Saseongam

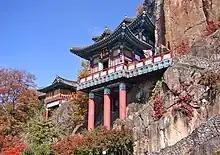
Main Hall - Saseongam (hermitage)

Saseongam is a Buddhist hermitage located in Gurye County on Mount Osan, a foothill of the mountain Jirisan in South Jeolla Province, South Korea.